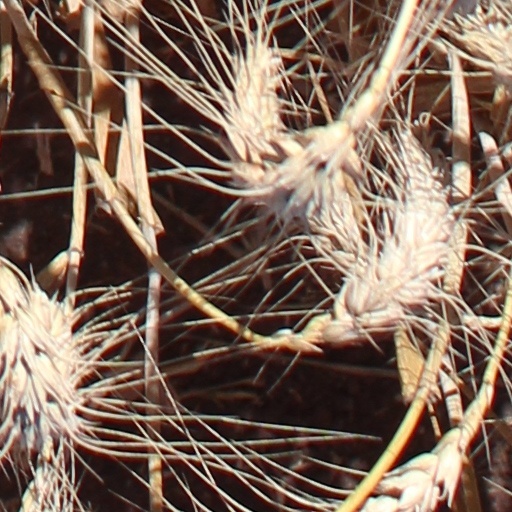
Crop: wheat